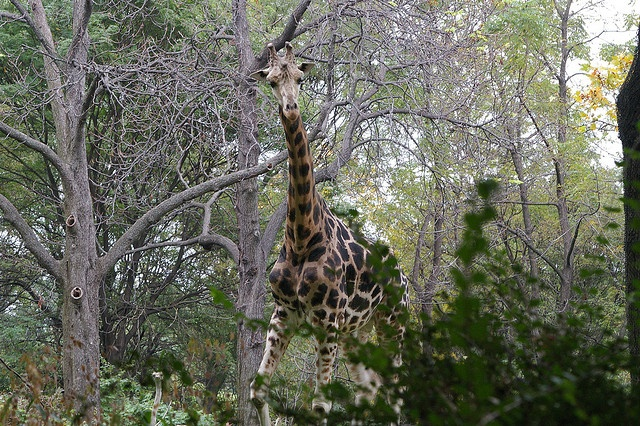
A giraffe walking through a tree filled forest.
The giraffe looks like he is in the wild.
The giraffe is tall and it have  brown spots .
a giant giraffe standing out in the woods.
A giraffe is standing near many trees.